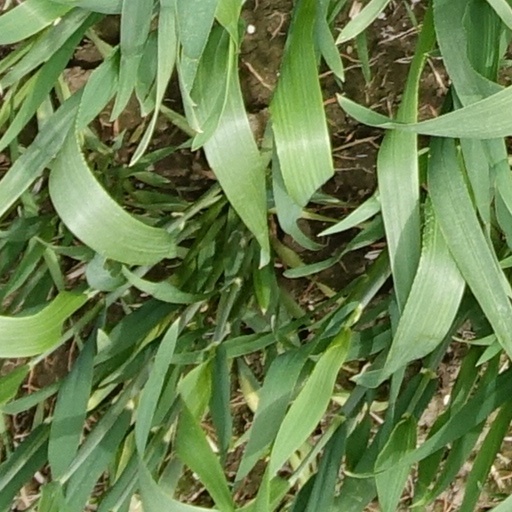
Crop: wheat